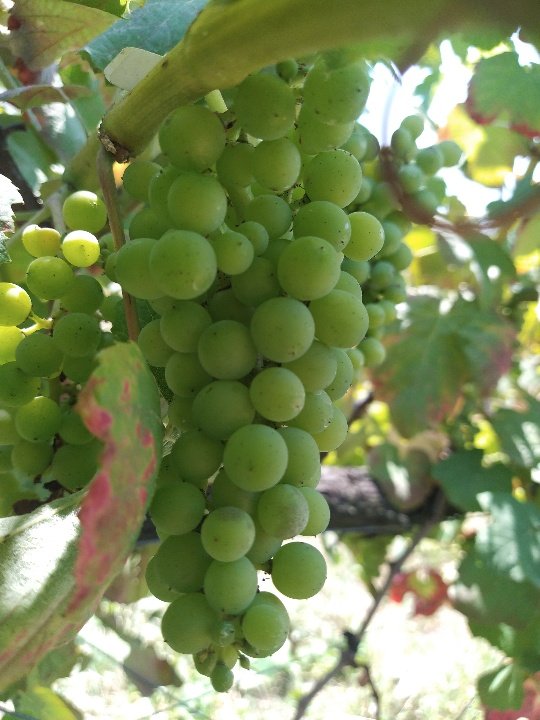
Berries visible: 73
Grape clusters: 2